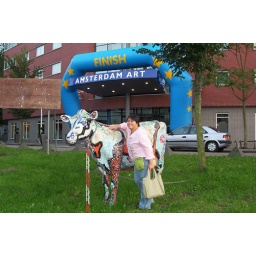
Nice colorful cow in Amsterdam.